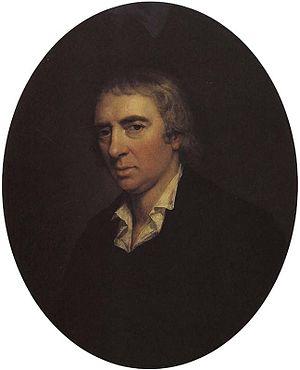
Arthur Wolfe, 1ᵉʳ vicomte Kilwarden KC était un pair, homme politique et juge irlandais, qui occupait le poste de Lord Chief Justice of Ireland. Il a été assassiné lors de la rébellion irlandaise de 1803.